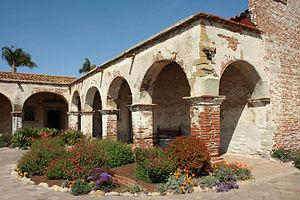
Mission San Juan Capistrano, Californie